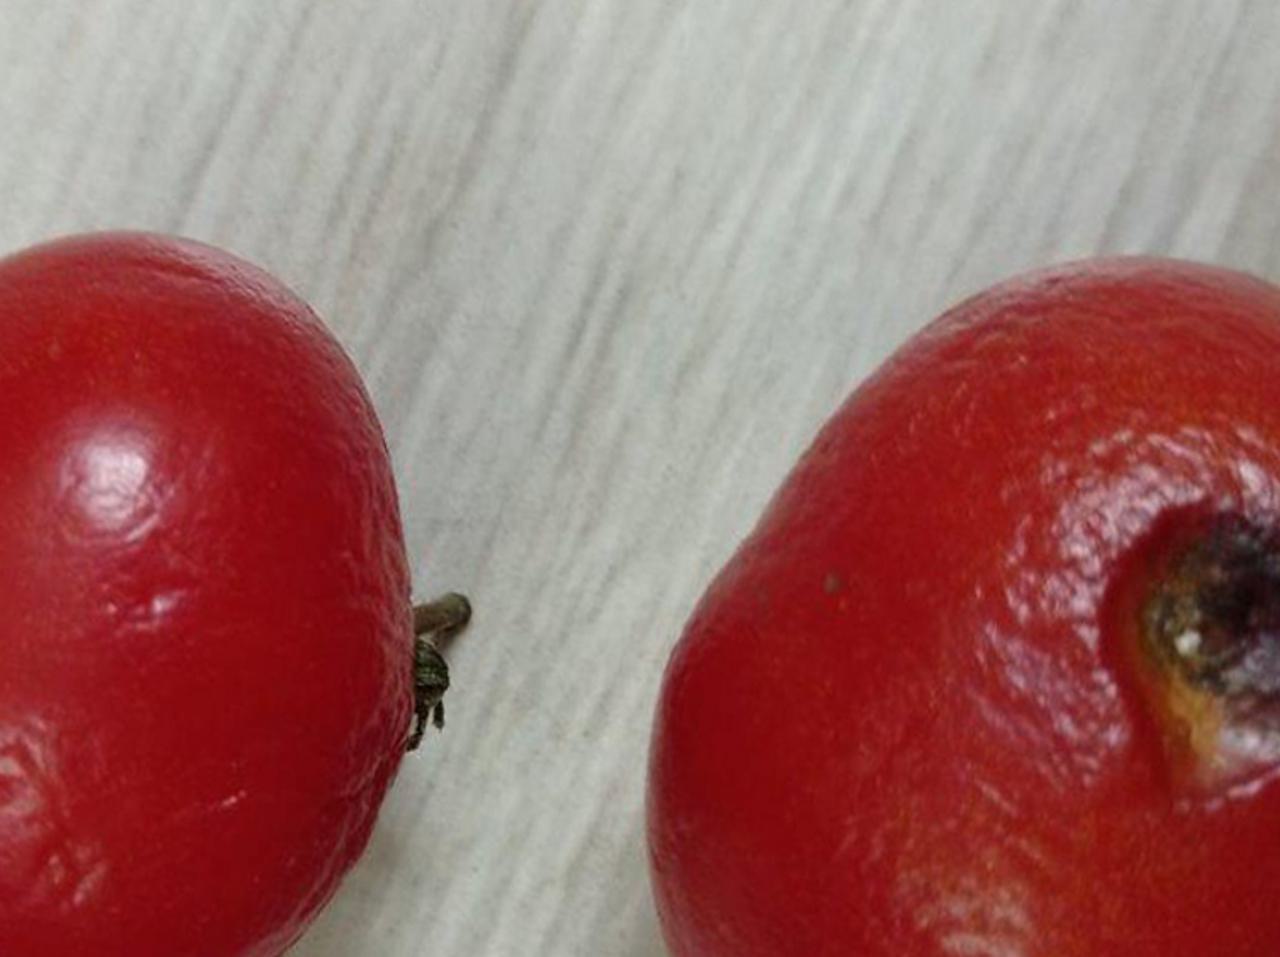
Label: Rotten